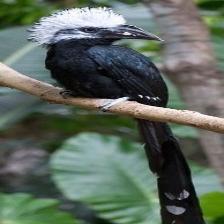
Species: WHITE CRESTED HORNBILL
Scientific name: TROPICRANUS ALBOCRISTATUS
ImageNet parent category: hornbill